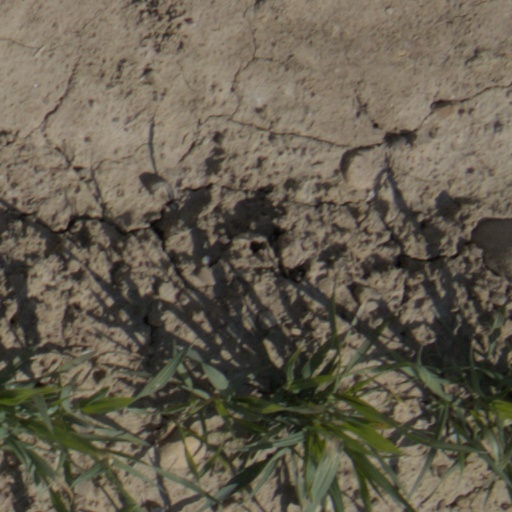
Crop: wheat